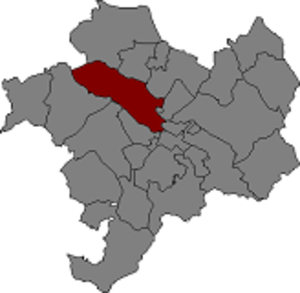
Font-rubí est une commune de la province de Barcelone, en Catalogne, en Espagne, de la comarque d'Alt Penedès